Arab nationalism

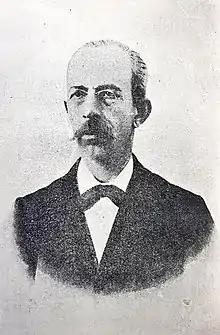
Ibrahim al-Yaziji (1847–1906)

Arabism and regional patriotism (such as in Egypt or in the Levant) mixed and gained predominance over Ottomanism among some Arabs in Syria and Lebanon. Ibrahim al-Yaziji, a Lebanese Christian philosopher, called for the Arabs to "recover their lost ancient vitality and throw off the yoke of the Turks" in 1868. A secret society promoting this goal was formed in the late 1870s, with al-Yazigi as a member. The group placed placards in Beirut calling for a rebellion against the Ottomans. Meanwhile, other Lebanese and Damascus-based notables, mostly Muslims, formed similar secret movements, although they differed as Christian groups who disfavoured Arabism called for a completely independent Lebanon while the Muslim Arab societies generally promoted an autonomous Greater Syria still under Ottoman rule.